2019 UEFA European Under-21 Championship

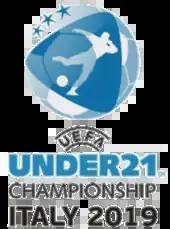

The 2019 UEFA European Under-21 Championship (also known as UEFA Under-21 Euro 2019) was the 22nd edition of the UEFA European Under-21 Championship (25th edition if the Under-23 era is also included), the biennial international youth football championship organised by UEFA for the men's under-21 national teams of Europe. The final tournament was hosted by Italy (and some matches by San Marino) in mid-2019, after their bid was selected by the UEFA Executive Committee on 9 December 2016 in Nyon, Switzerland.